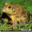
Label: frog